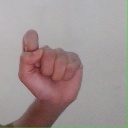
अक्षर: घ